Andrea McArdle

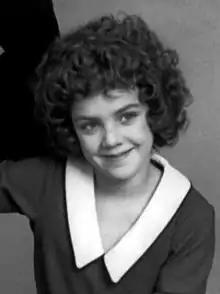
McArdle in "Annie" in 1977

On April 2, 2014 Oceania Cruises announced a new "Life in the Theater" series featuring McArdle, for select sailings starting with a voyage aboard Riviera on October 29, 2014.